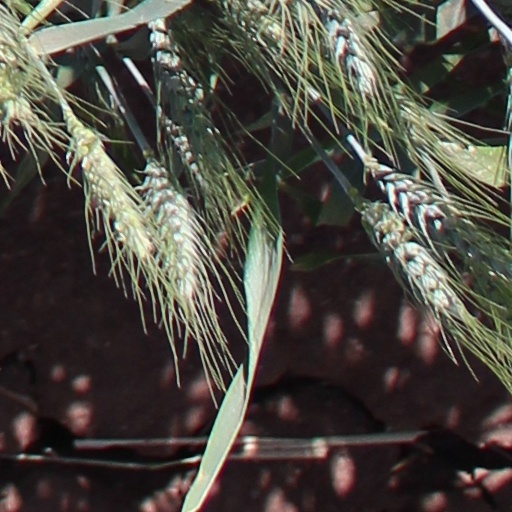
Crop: wheat